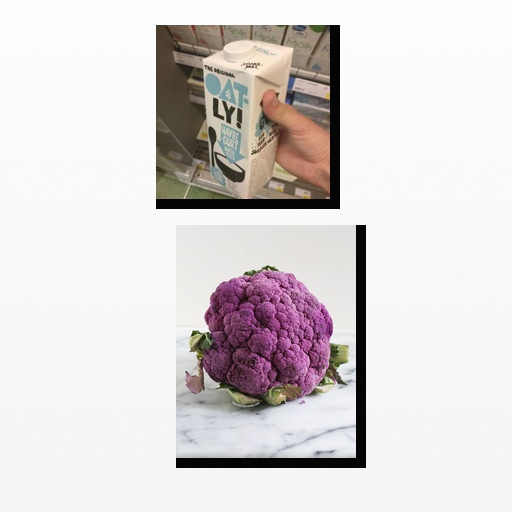
Food items: oatghurt, cauliflower